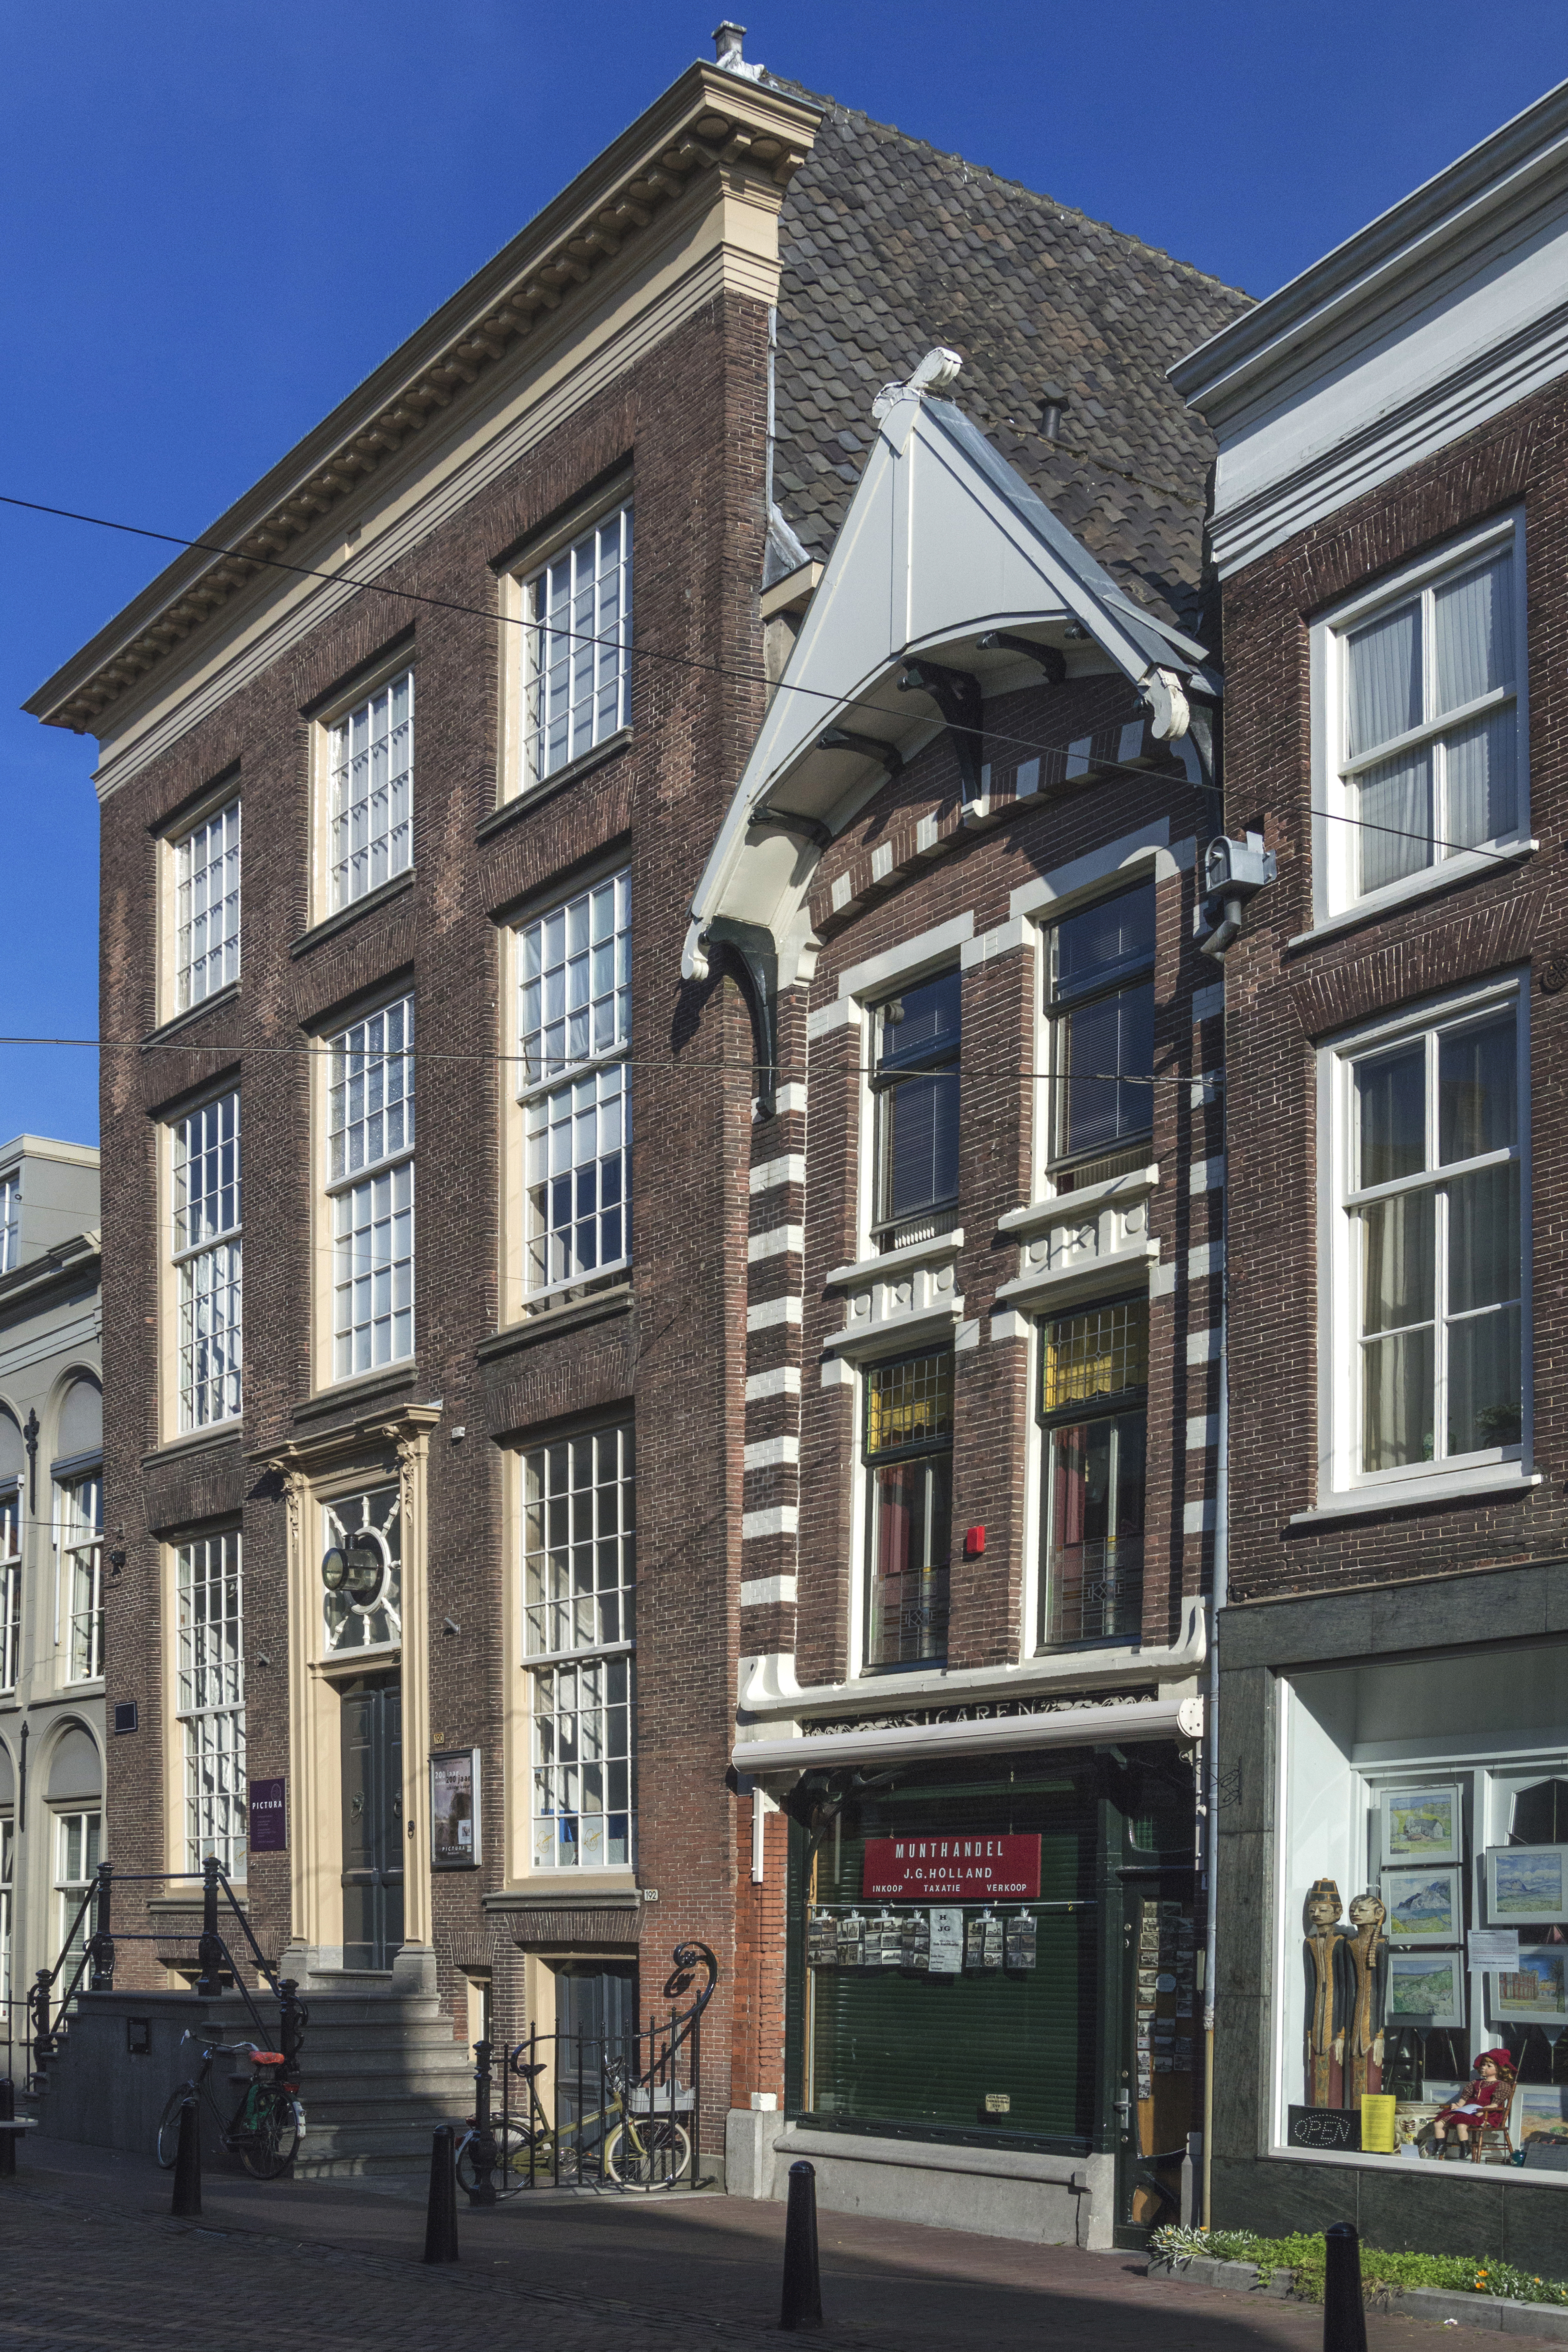
outdoor, architecture, photography, house, window, town, van, building, city, home, photo, downtown, facade, property, nikon, historic, apartment, tower block, holland, nederland, netherlands, dutch, outdoorphotography, picture, photograph, fotos, foto, fotografie, pictura, estate, urbanphotography, geheugen, paulvandevelde, pdvandevelde, padagudaloma, dordrecht, stadsfotografie, nederlandinfotos, buildingcomplex, historisch, voorstraat, urbanfotografie, stadswandeling, architectuur, pvdvfotografie, pdvandeveldedordrecht, diep, rondjedordt, dedordtevaer, dutchphotography, nederlandsefotografie, dutchphotogaraphy, totallydutch, fotografienederland, hollandsefotografie, fotografieholland, dordtmonumenteel, fotosdordrecht, fotosvandordrecht, erfgoedcentrumdiep, condominium, neighbourhood, urban area, residential area